Visual cliff

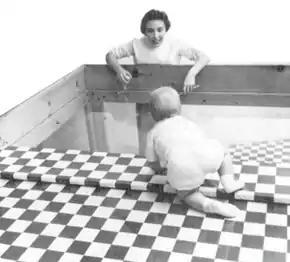
This mother is encouraging her child to crawl across the visual cliff. Despite a physical surface covering the cliff, the child hesitates to move forward.

The visual cliff is an apparatus created by psychologists Eleanor J. Gibson and Richard D. Walk at Cornell University to investigate depth perception in human and other animal species. It consists of a sturdy surface that is flat but has the appearance of a several-foot drop part-way across. The visual cliff apparatus allowed them to conduct an experiment in which the optical and tactile stimuli associated with a simulated cliff were adjusted while protecting the subjects from injury.